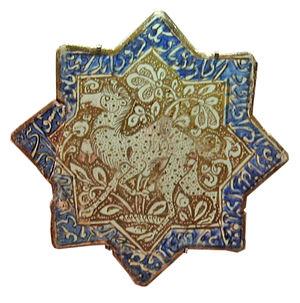
Etoile au chameau.
L'expression arts de l'Islam désigne la production artistique qui s'est développée depuis l'hégire jusqu'au XIXᵉ siècle dans un territoire s'étendant de l'Espagne jusqu'à l'Inde et habité par des populations de culture islamique.
Kachan est une ville d'Iran située entre Téhéran et Ispahan.
L'art de l'Iran mongol regroupe les productions artistiques du grand Iran depuis la conquête de Gengis Khan jusqu'à la conquête de Timur-i Leng, ou Tamerlan. Sont comprises dans cette appellation les productions :
La céramique, considérée comme un « art mineur » en Europe, est l'un des médias artistiques les plus utilisés dans les arts de l'Islam à toutes les époques et dans toutes les régions.
La représentation figurée dans les arts de l'Islam, c'est-à-dire, la production d'images figuratives d'êtres vivants, et en particulier des prophètes, dont Mahomet, fait l'objet de débats complexes dans la civilisation islamique, à l'intersection de facteurs artistiques, religieux, sociaux, politiques et philosophiques.